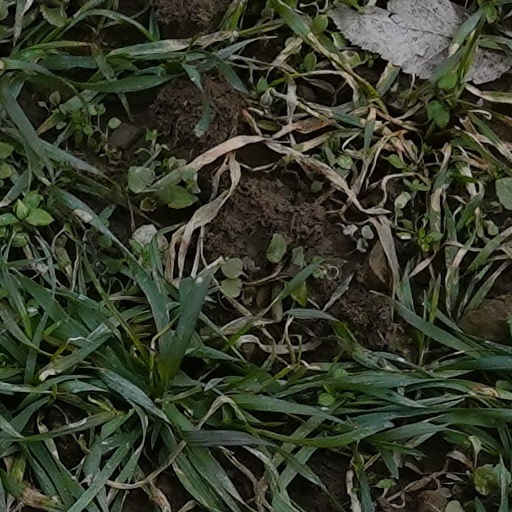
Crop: wheat